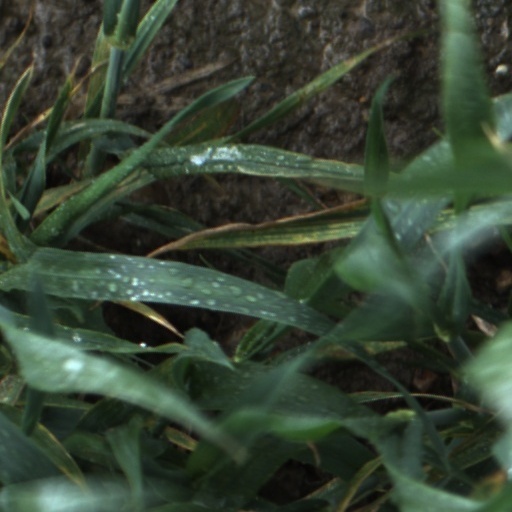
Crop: wheat